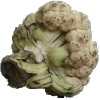
Label: cauliflower